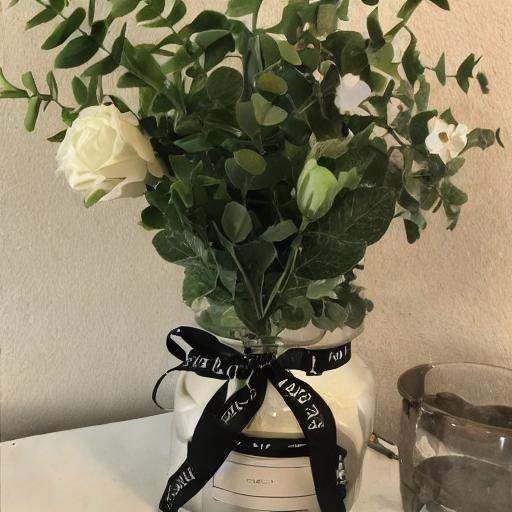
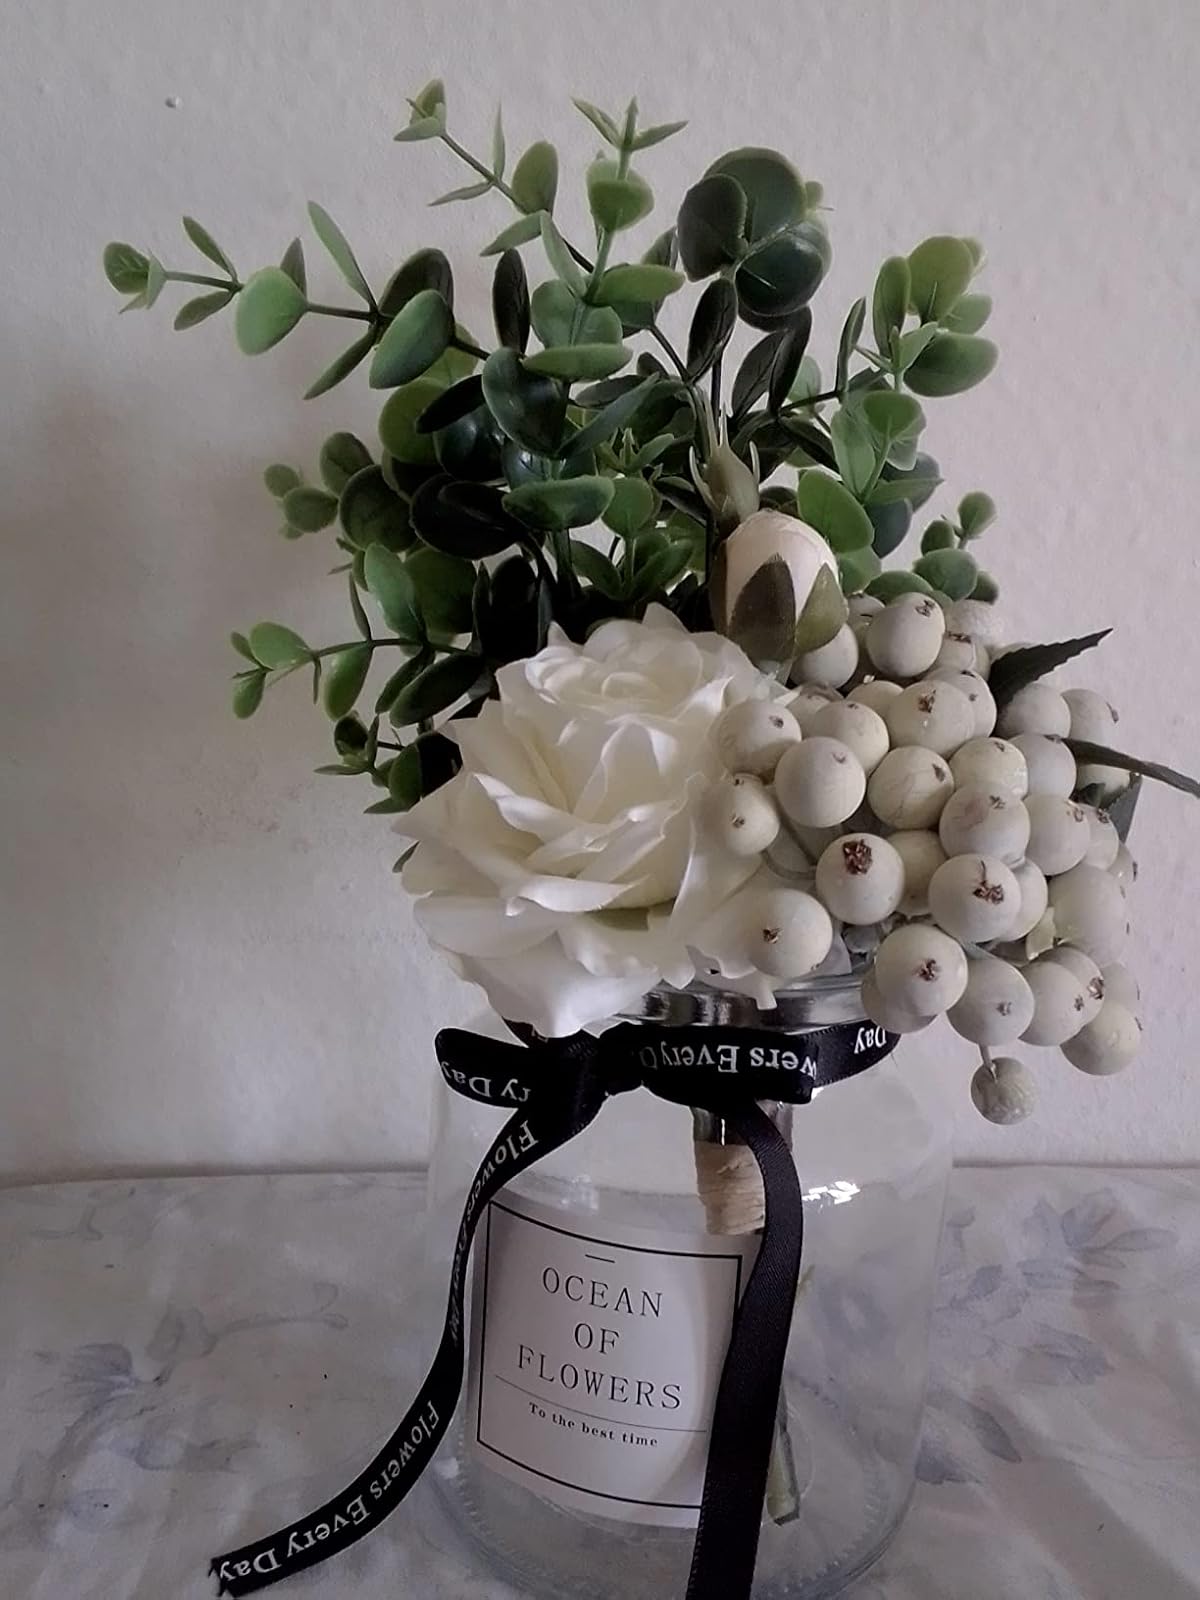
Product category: vase
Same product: no